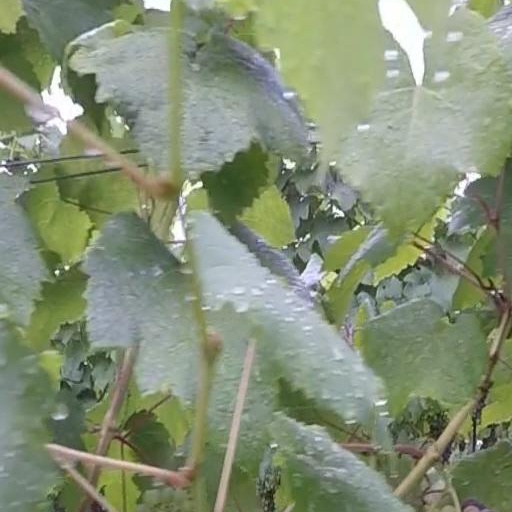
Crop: grape